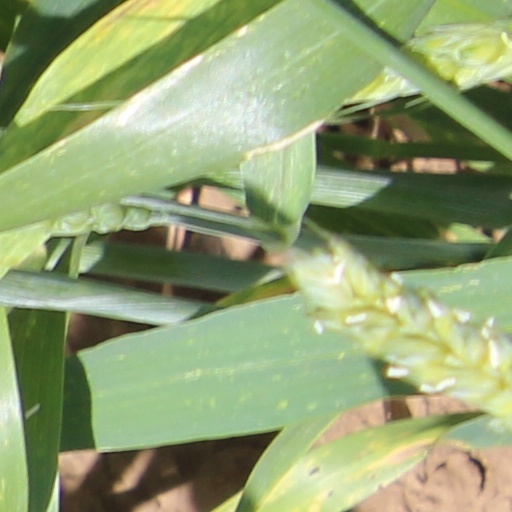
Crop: wheat